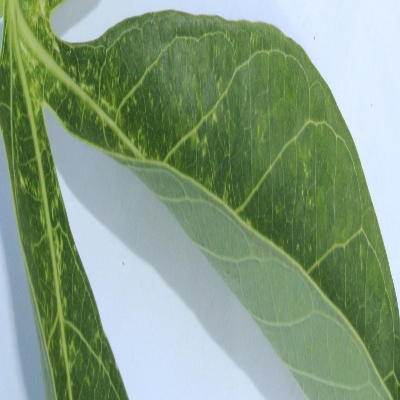
Crop: Cassava
Condition: mosaic